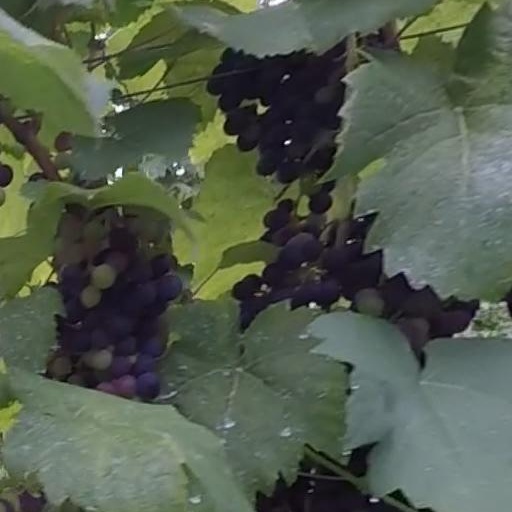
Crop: grape